Hamiso Tabuai-Fidow

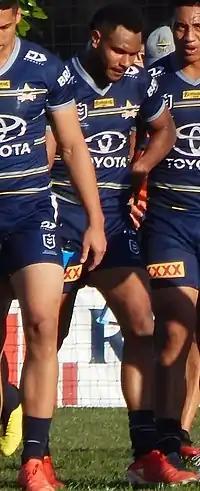
Tabuai-Fidow playing for the North Queensland Cowboys in 2021

In 2020, Tabuai-Fidow joined the North Queensland Cowboys NRL squad and was a member of their 2020 NRL Nines winning side, finishing the tournament as the equal leading try scorer. In round 5 of the 2020 NRL season, Tabuai-Fidow made his NRL debut against the New Zealand Warriors, setting up two tries in a 26–37 loss. In round 7, he scored his first NRL try in a 32–20 win over the Newcastle Knights. In his rookie season, Tabuai-Fidow played 14 games and scored six tries. On 3 October, he was named the North Queensland club's Rookie of the Year.